Cagliari

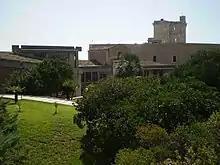
Cittadella dei Musei.

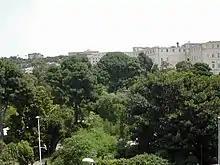
Orto Botanico.

The other early districts of the town (Marina, Stampace and Villanova) retain much of their original character. In Stampace the Torre dello Sperone, another tower built by the Pisans in the late 13th century, is located, as well as two important monumental churches: the "Collegiata di Sant'Anna" and the "Chiesa di San Michele", both built in the 18th century in a baroque style. Many more churches, both old and modern, can be found throughout the city.